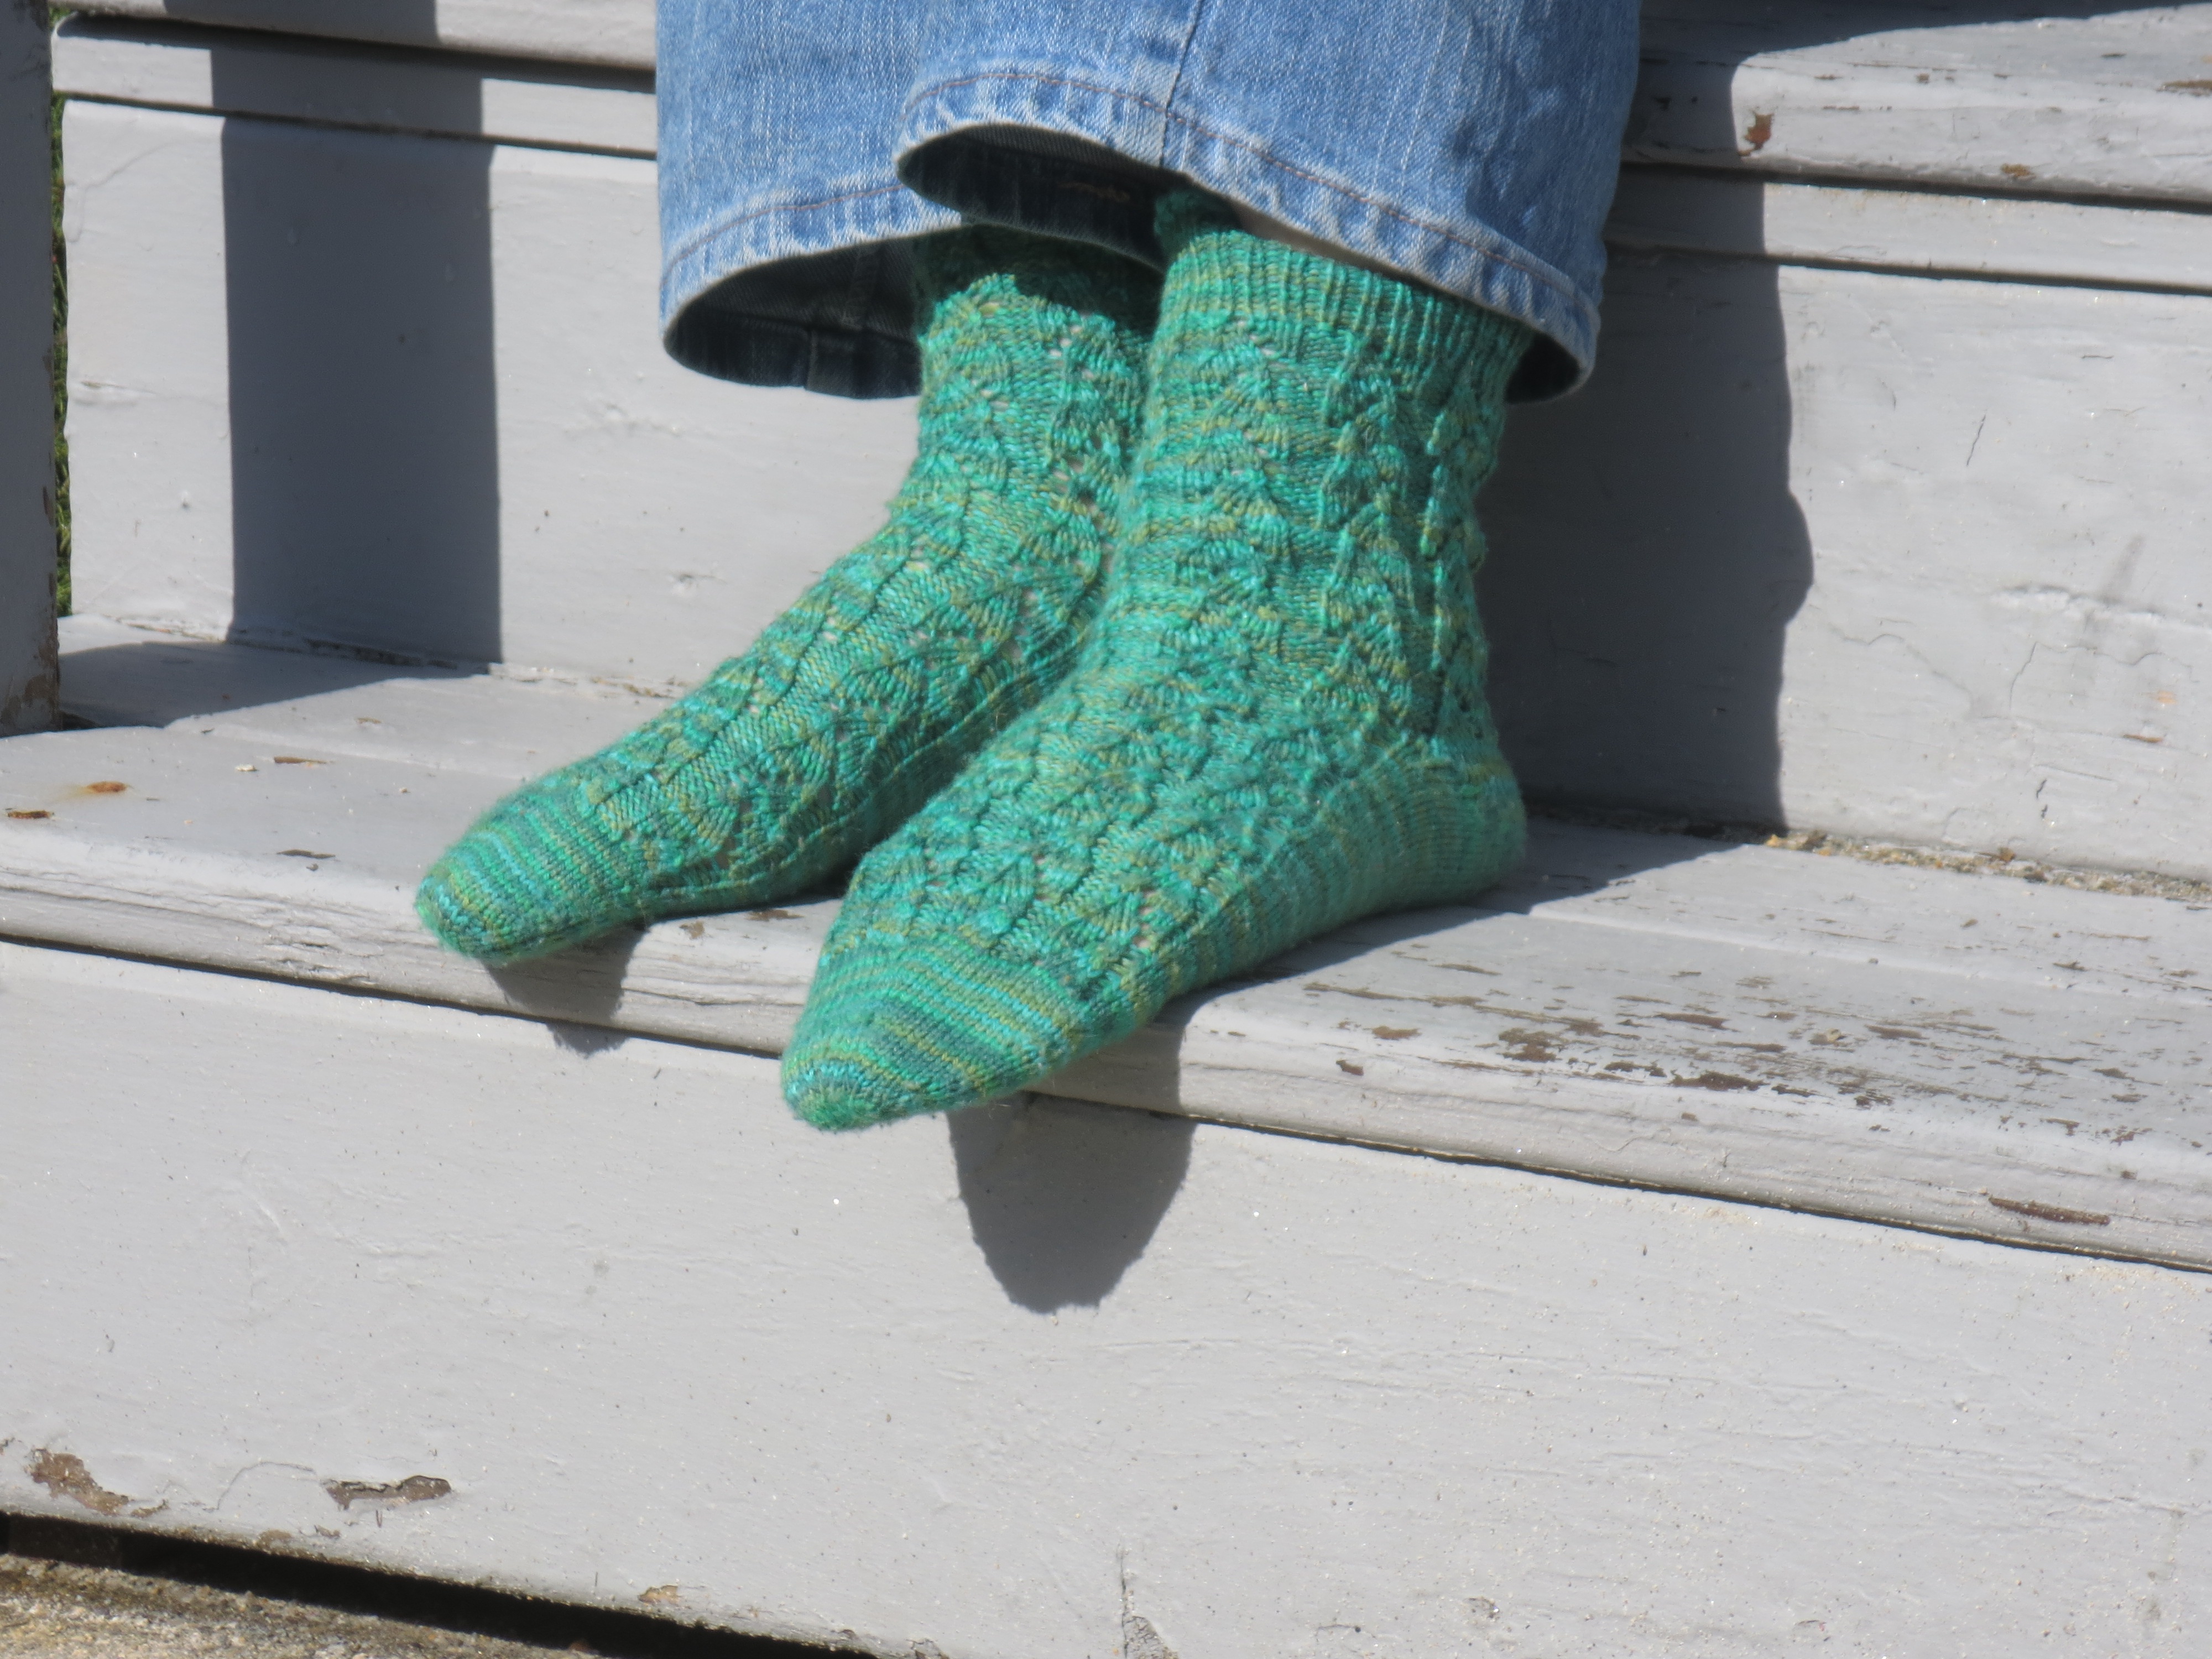
shoe, creative, winter, woman, white, warm, boot, leg, pattern, spring, green, color, lace, fashion, blue, craft, clothing, knit, homemade, yarn, wool, fabric, human body, knitting, textile, art, design, footwear, handmade, knitted, fiber, socks, made, traditional, hobby, hand knitting, fashion accessory